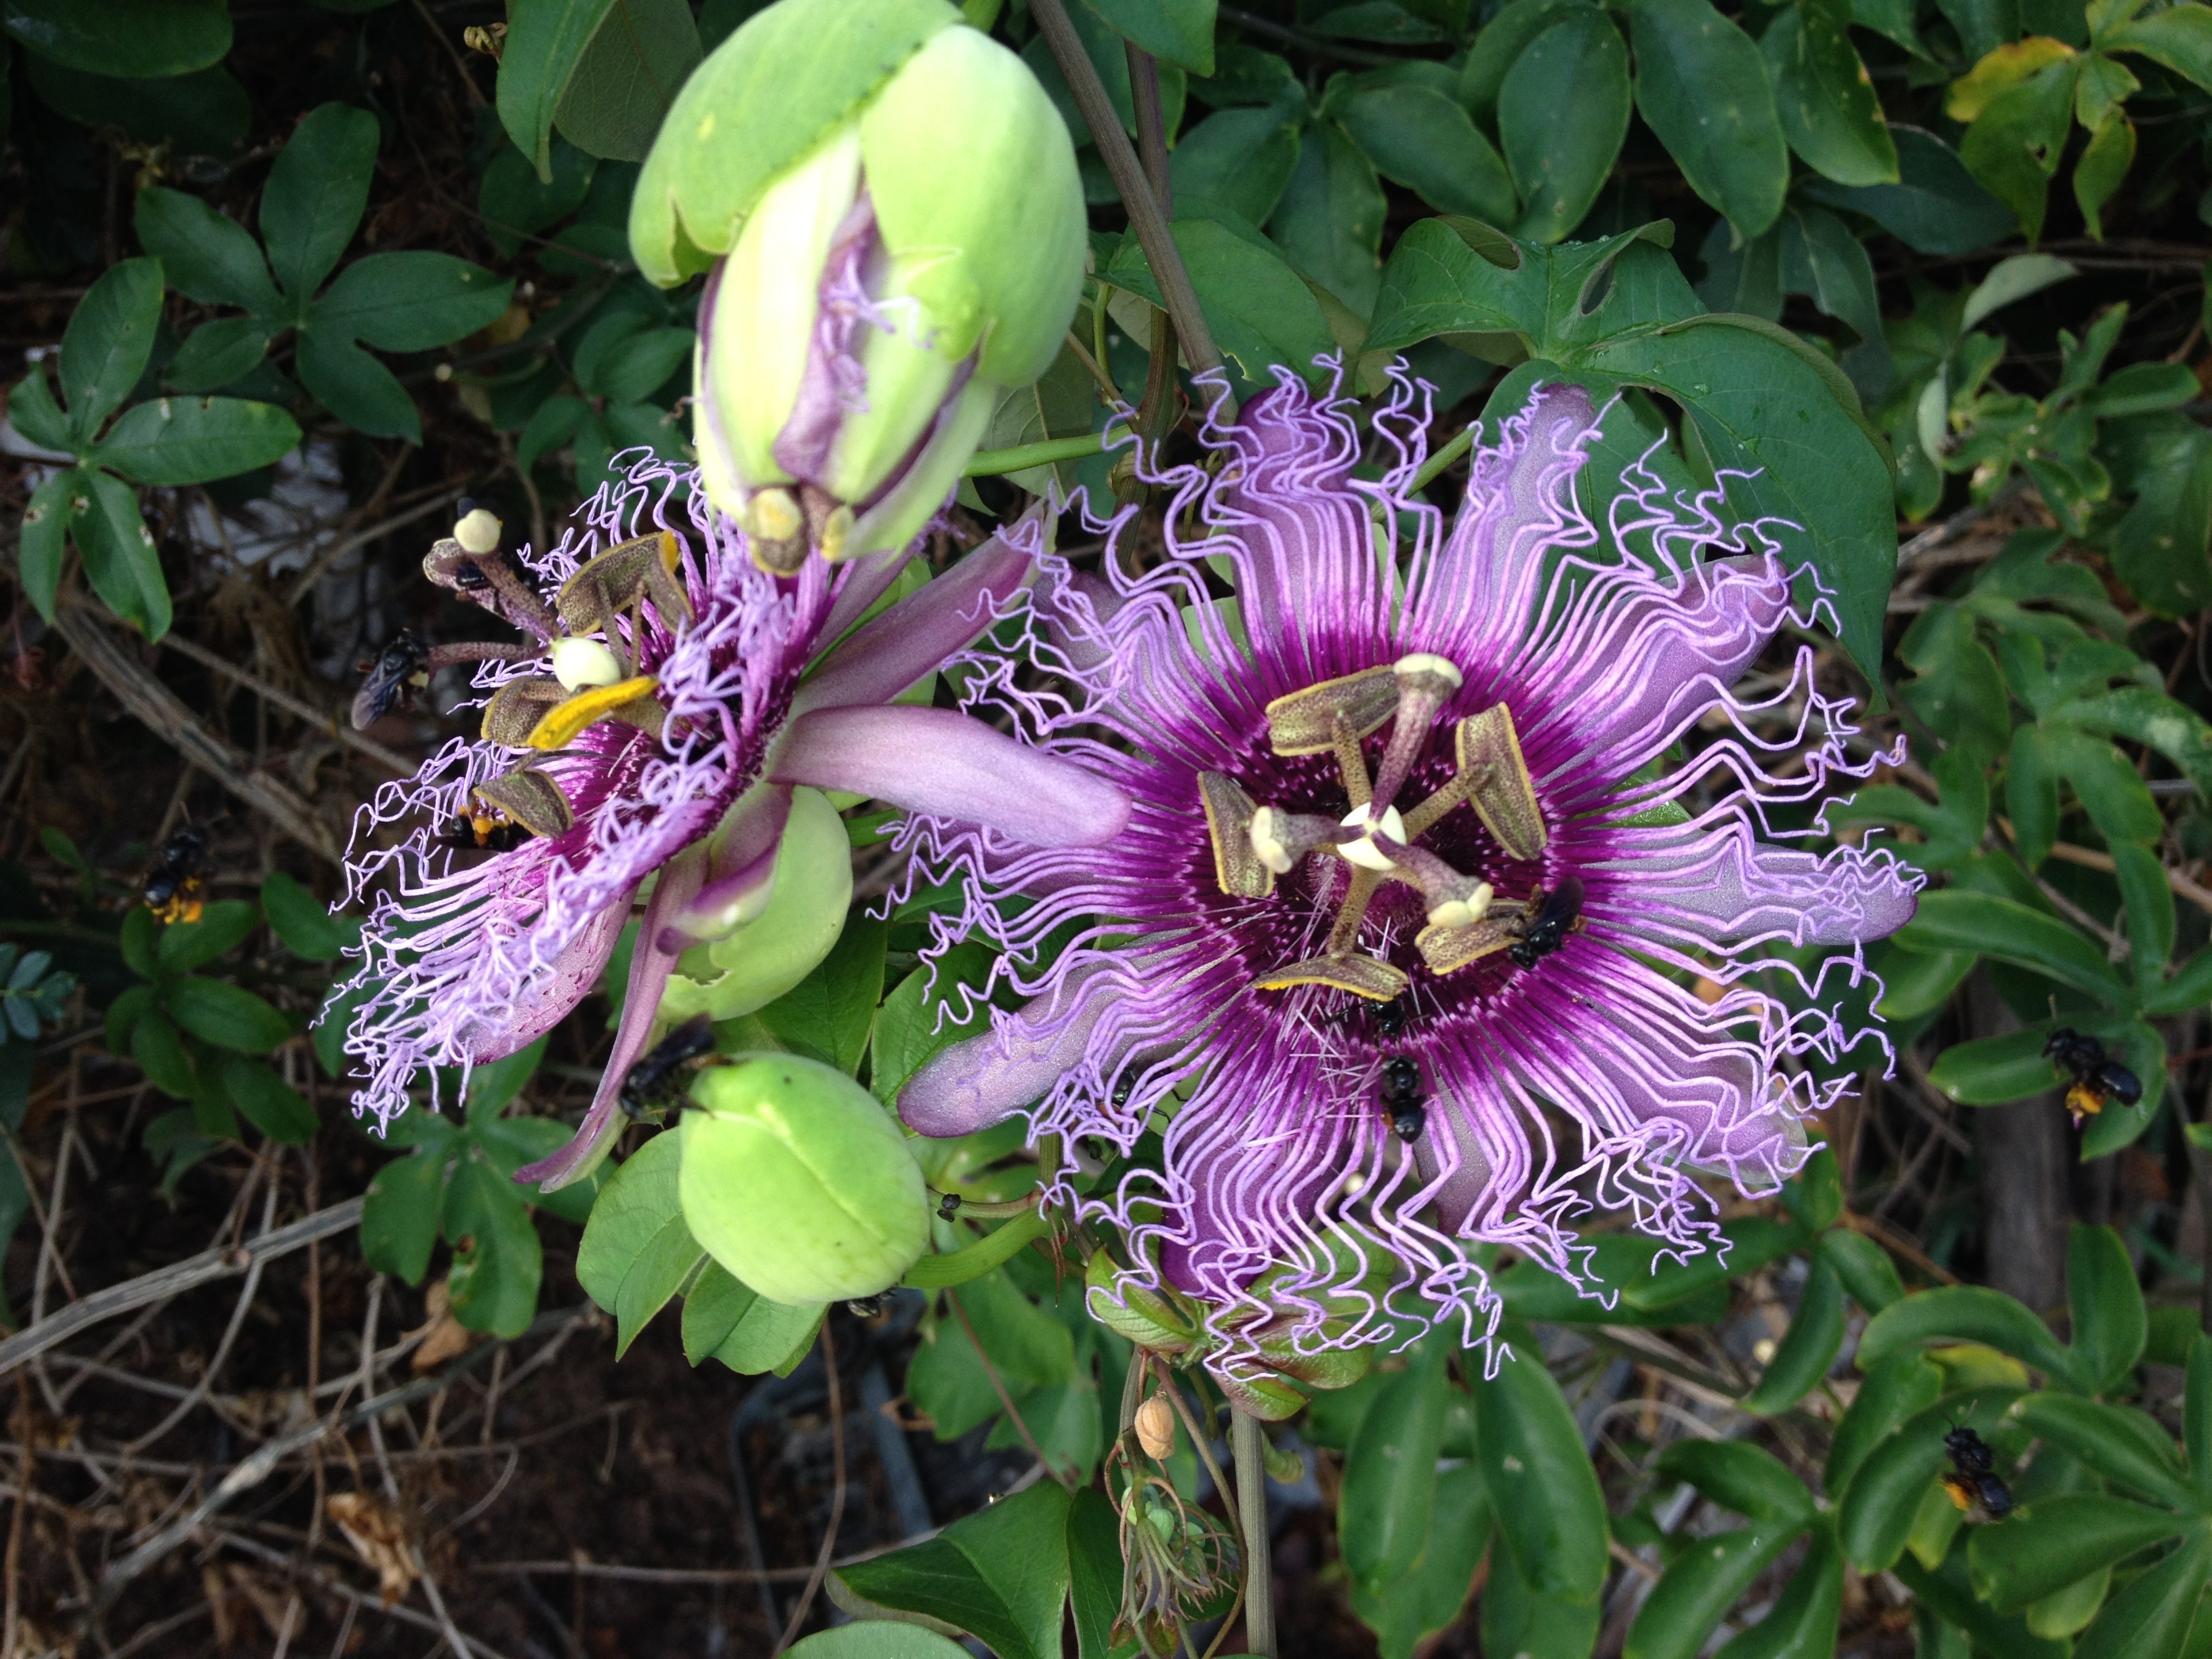
nature, plant, flower, botany, garden, flora, wildflower, passion flower, daylily, flowering plant, land plant, passion flower family, purple passionflower